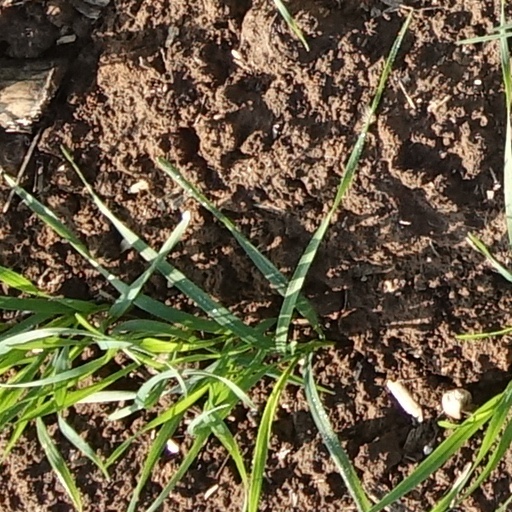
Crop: wheat